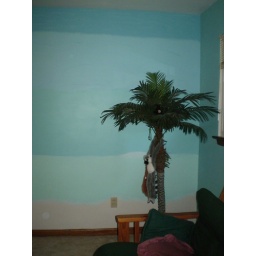
True green tones of ocean wall in guest room.